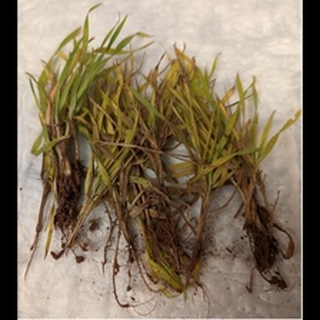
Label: wheat_common_root_rot